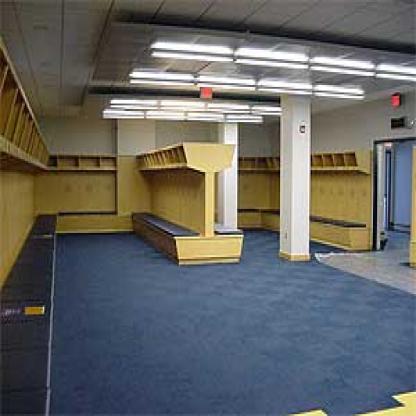
Scene: Indoor